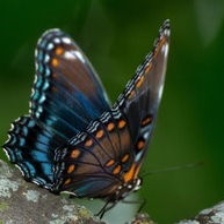
Species: RED SPOTTED PURPLE
Butterfly family (ImageNet category): admiral